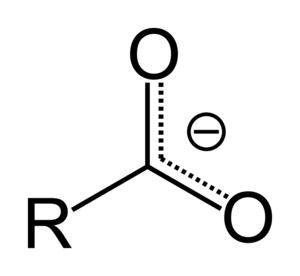
Carboxylat
Generel struktur af carboxylationen.
Et carboxylat er et salt eller en ester af en carboxylsyre.